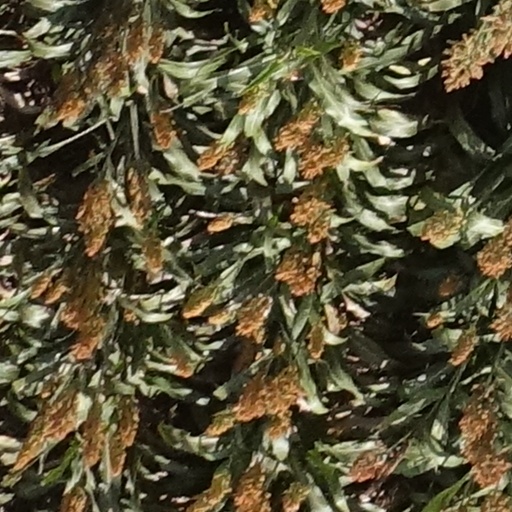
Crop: sorghum